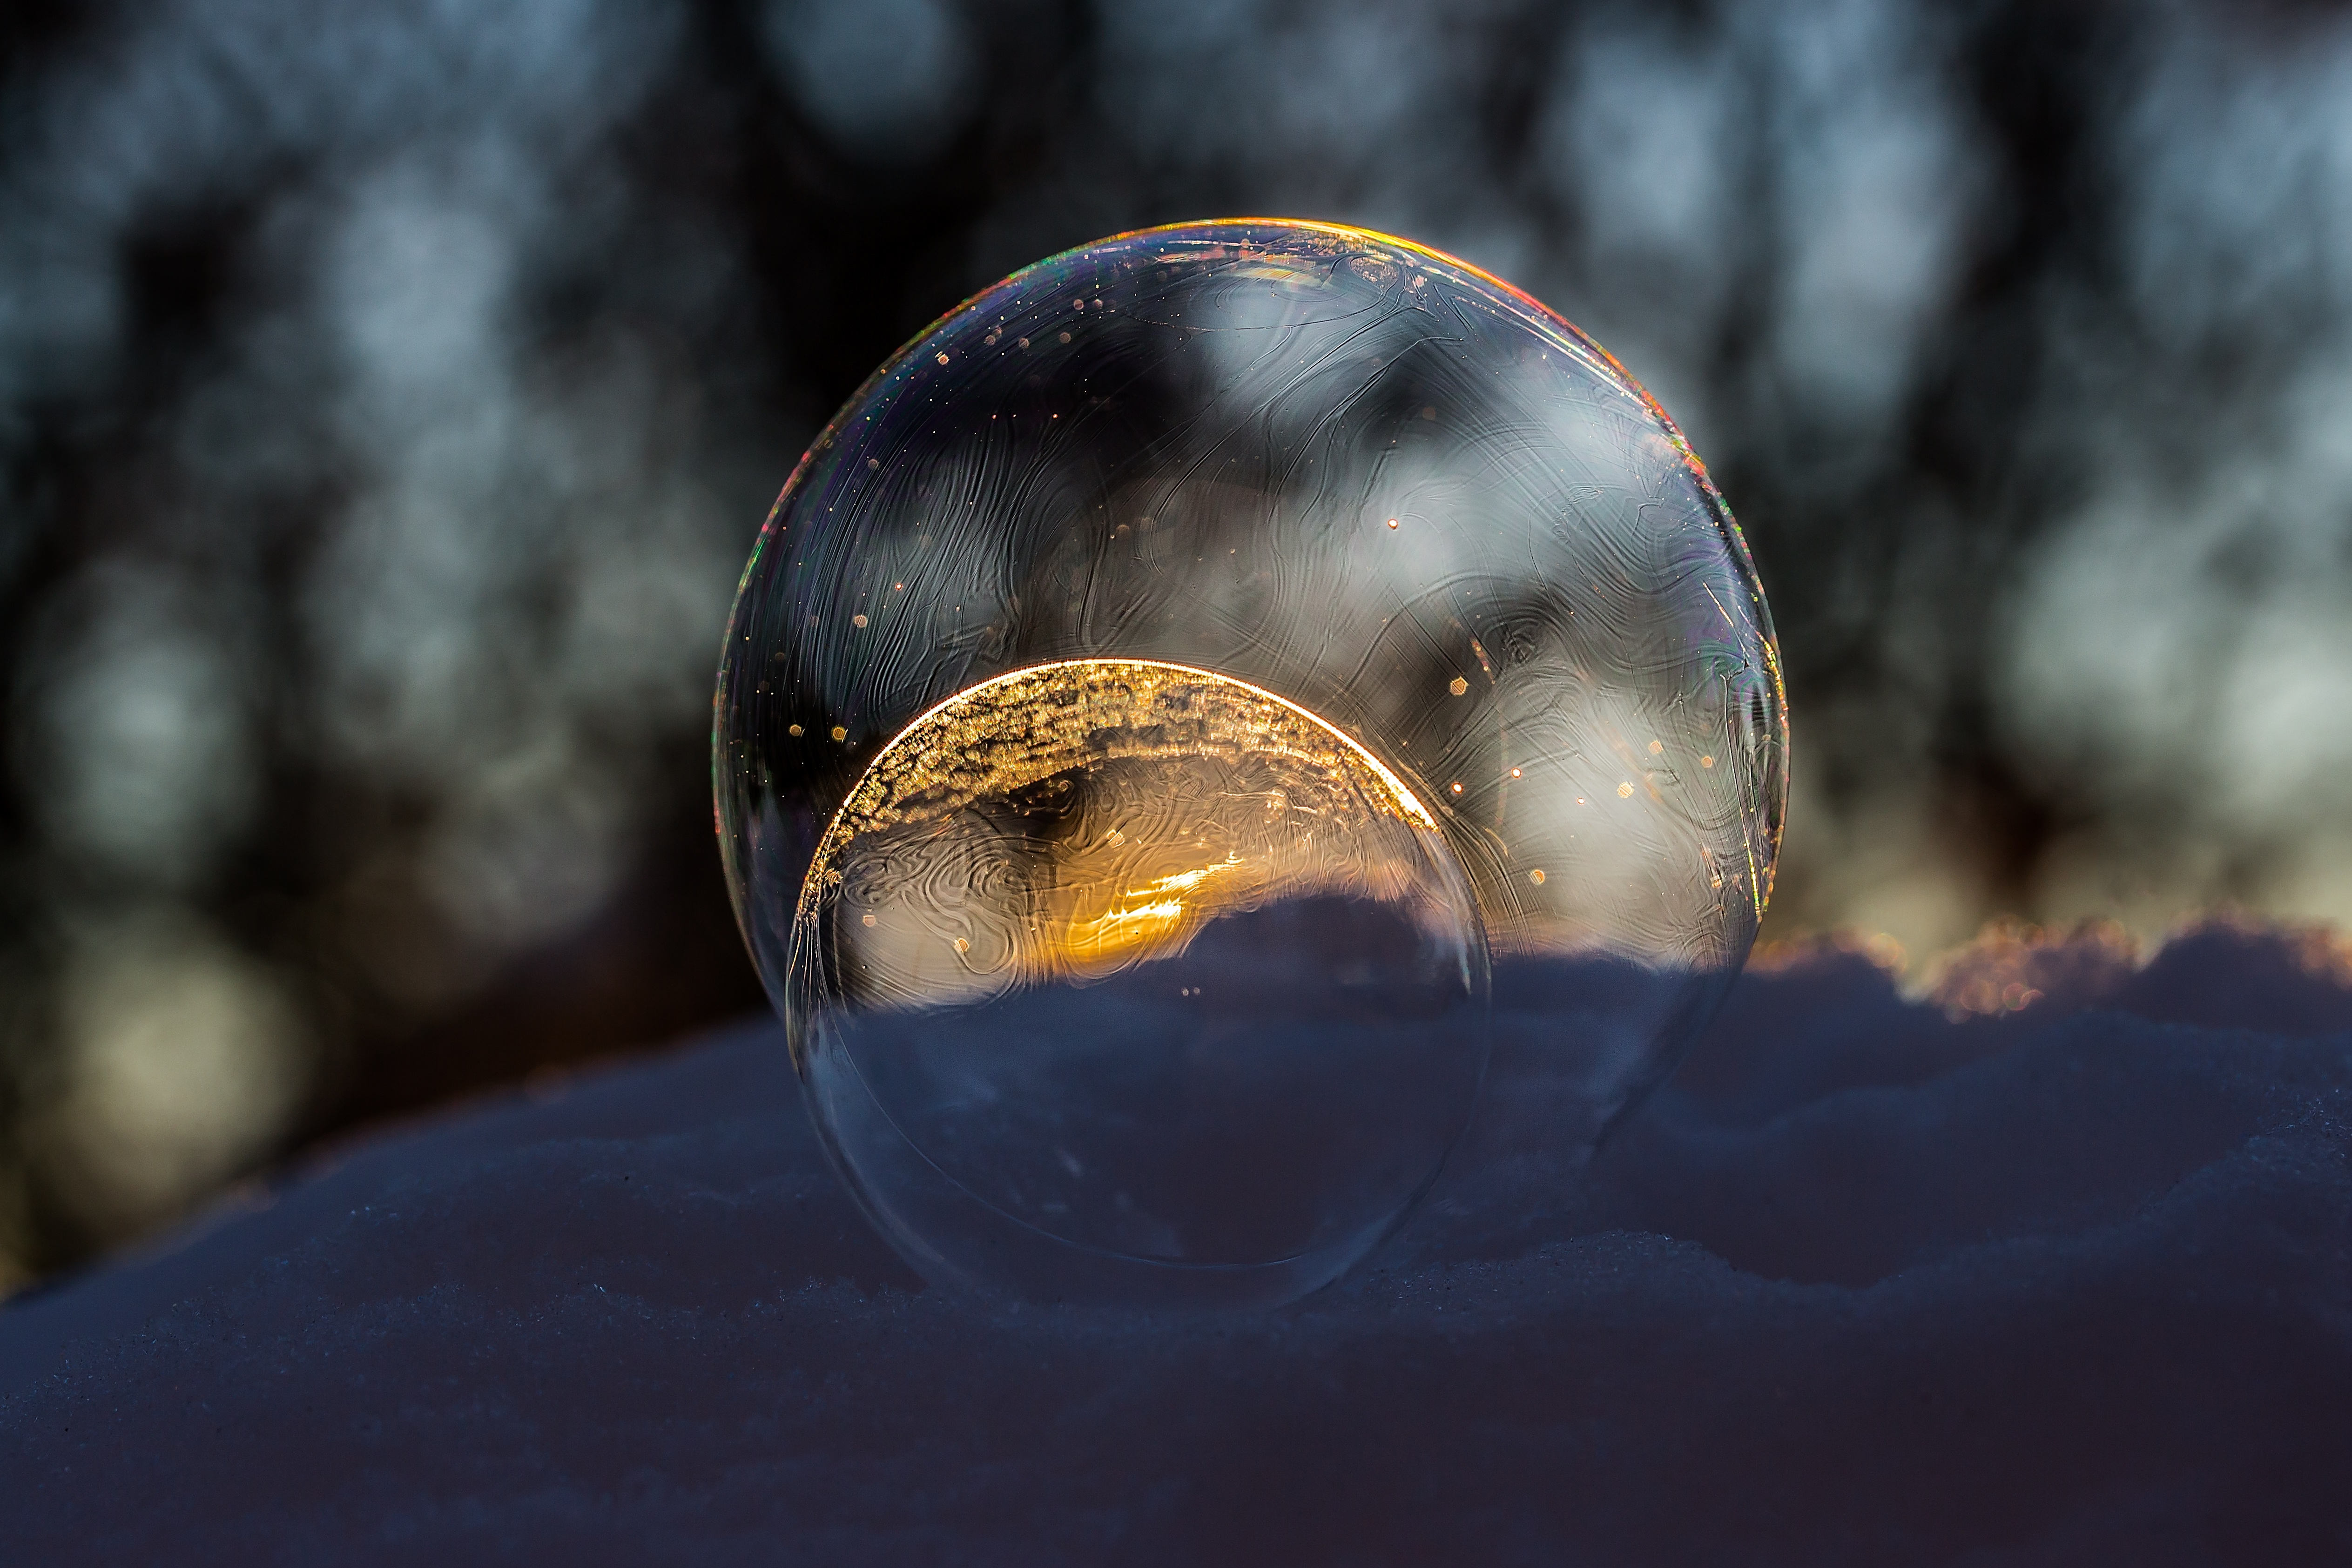
landscape, water, nature, snow, cold, winter, structure, sky, sun, sunset, photography, sunlight, atmosphere, ripe, ice, reflection, darkness, sparkle, close up, transparent, sphere, wintry, sunbeam, winter impressions, macro photography, eiskristalle, soap bubbles, schneeflaeche, still life photography, crystal formation, stock photography, computer wallpaper, slightly frozen, 0 degrees celsius, frozen seifenblasen